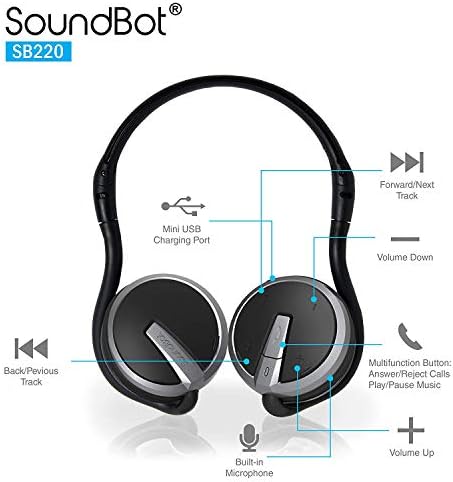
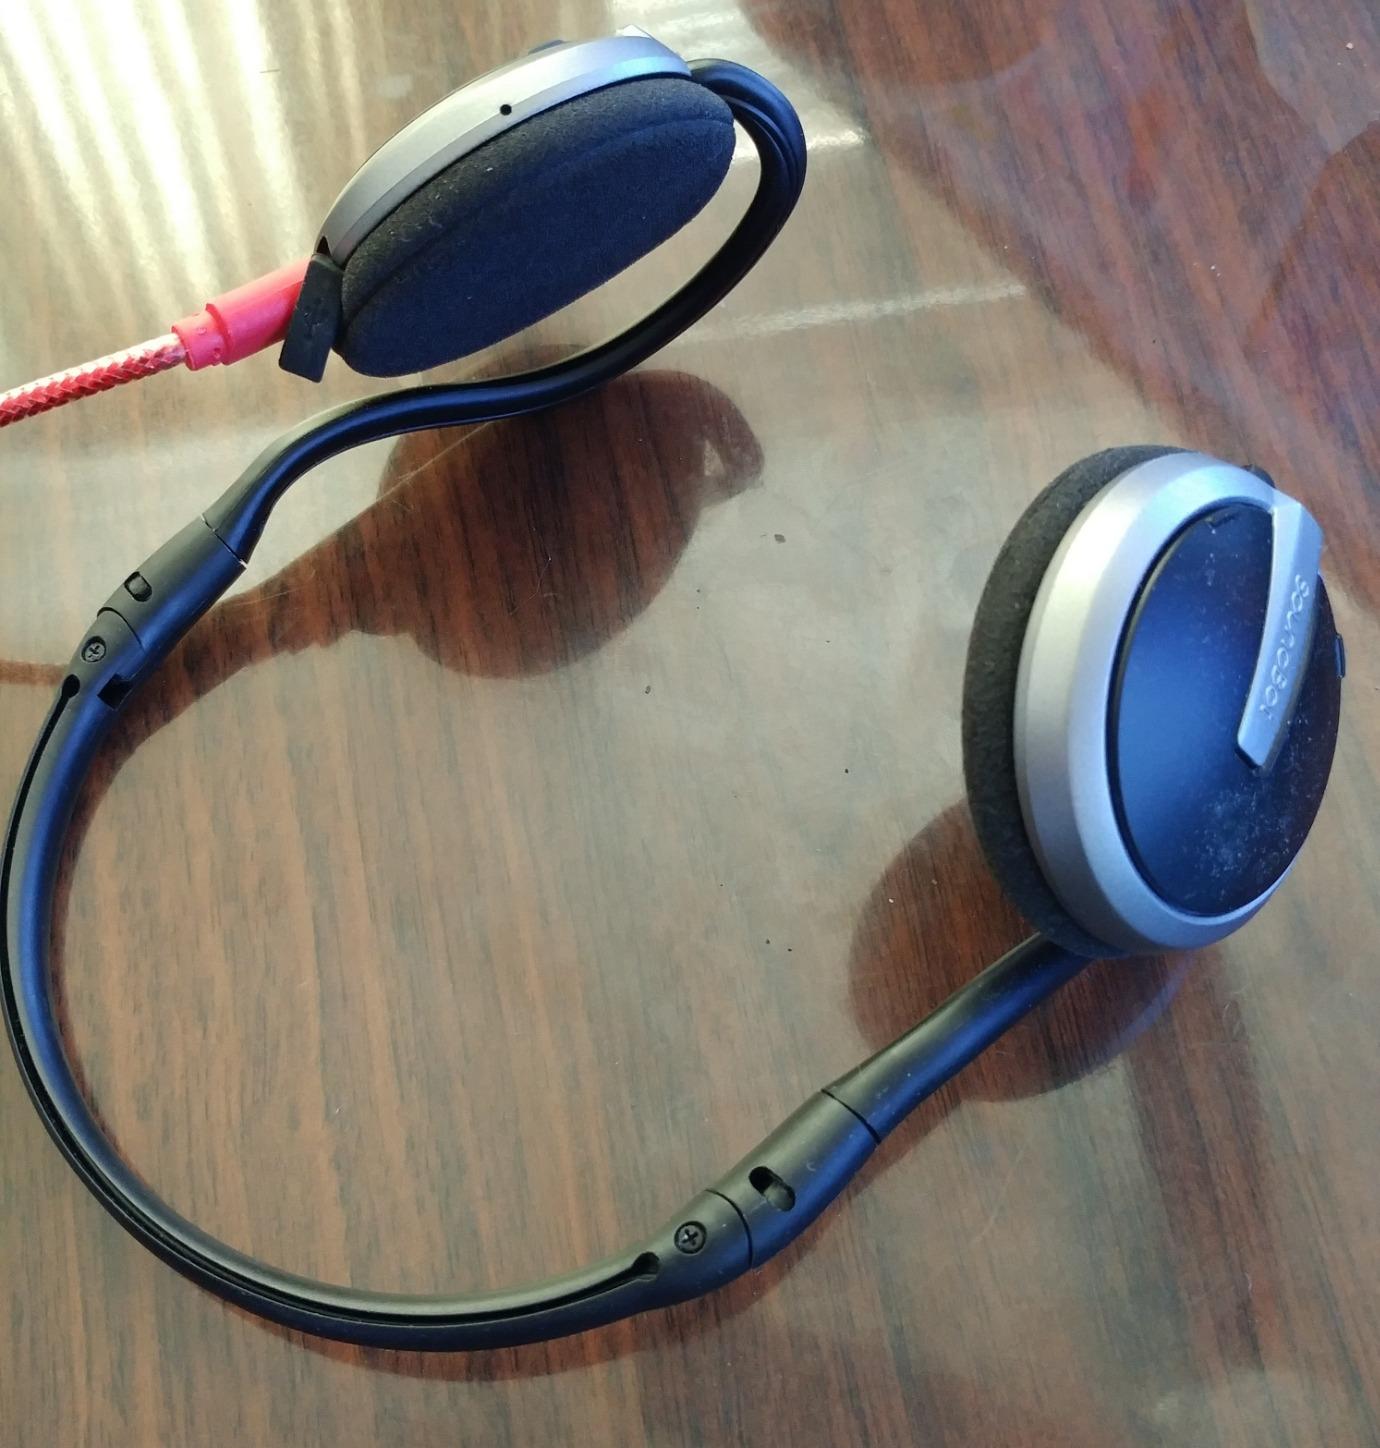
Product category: headphones
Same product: yes